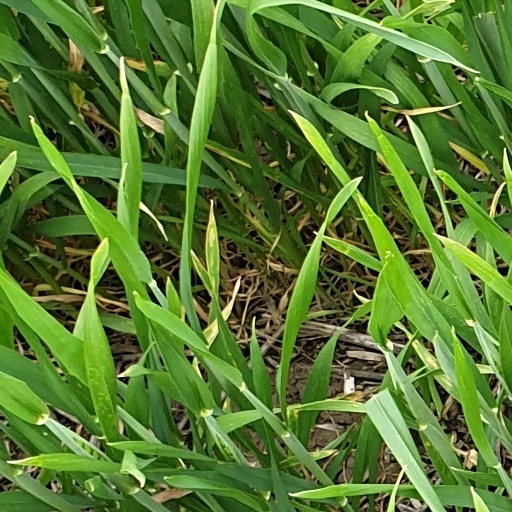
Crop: wheat